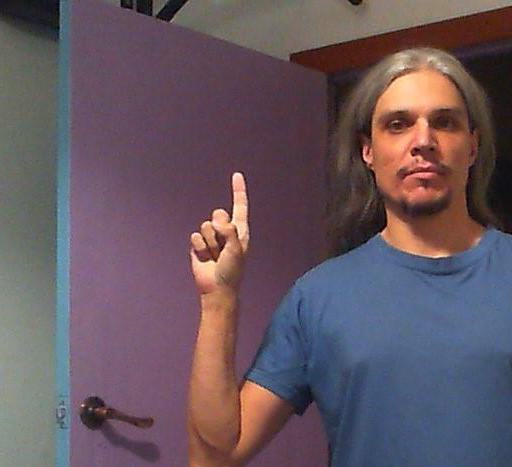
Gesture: one